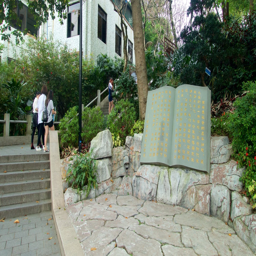
tourist attraction which includes a garden as well as a small group of people